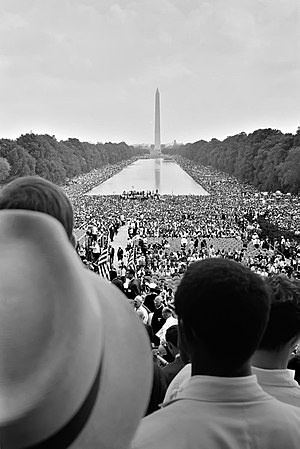
I Have a Dream / Talen i Washington
Mere end 200.000 mennesker hørte Martin Luther Kings tale. Her ved Reflecting Pool i National Mall.
"""I Have a dream"" er den populære betegnelse for den tale, Martin Luther King holdt i 1963 i Washington D.C. i forbindelse med den store borgerrettighedsmarch ""March on Washington for Jobs and Freedom."" Talen, hvor King udlagde sine drømme og visioner om en fremtid i USA hvor alle, uanset race, kan leve sammen i harmoni som ligeværdige borgere, blev holdt foran mere end 200.000 tilhørere og regnes for at være en af de mest betydningsfulde taler nogensinde. En gruppe forskere har på baggrund af analyser af den effekt og virkning udvalgte taler har haft på det amerikanske samfund, udnævnt ""I Have a Dream"" som det 20. århundredes vigtigste amerikanske tale.